Race and ethnicity in censuses

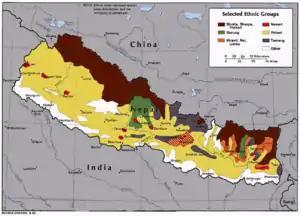
Ethnic composition of Nepal (Note that Kulu Rodu (Kulung) territories are mistakenly marked as Tamu/Gurung territories in this map.)

People in Kazakhstan (when it was still a part of the Russian Empire) were enumerated by native tongue in the 1897 Russian Empire Census. In addition to the Soviet Union enumerating people by ethnicity for its entire existence, Kazakhstan also enumerated people by ethnicity in its post-Soviet censuses of 1999 and 2009.